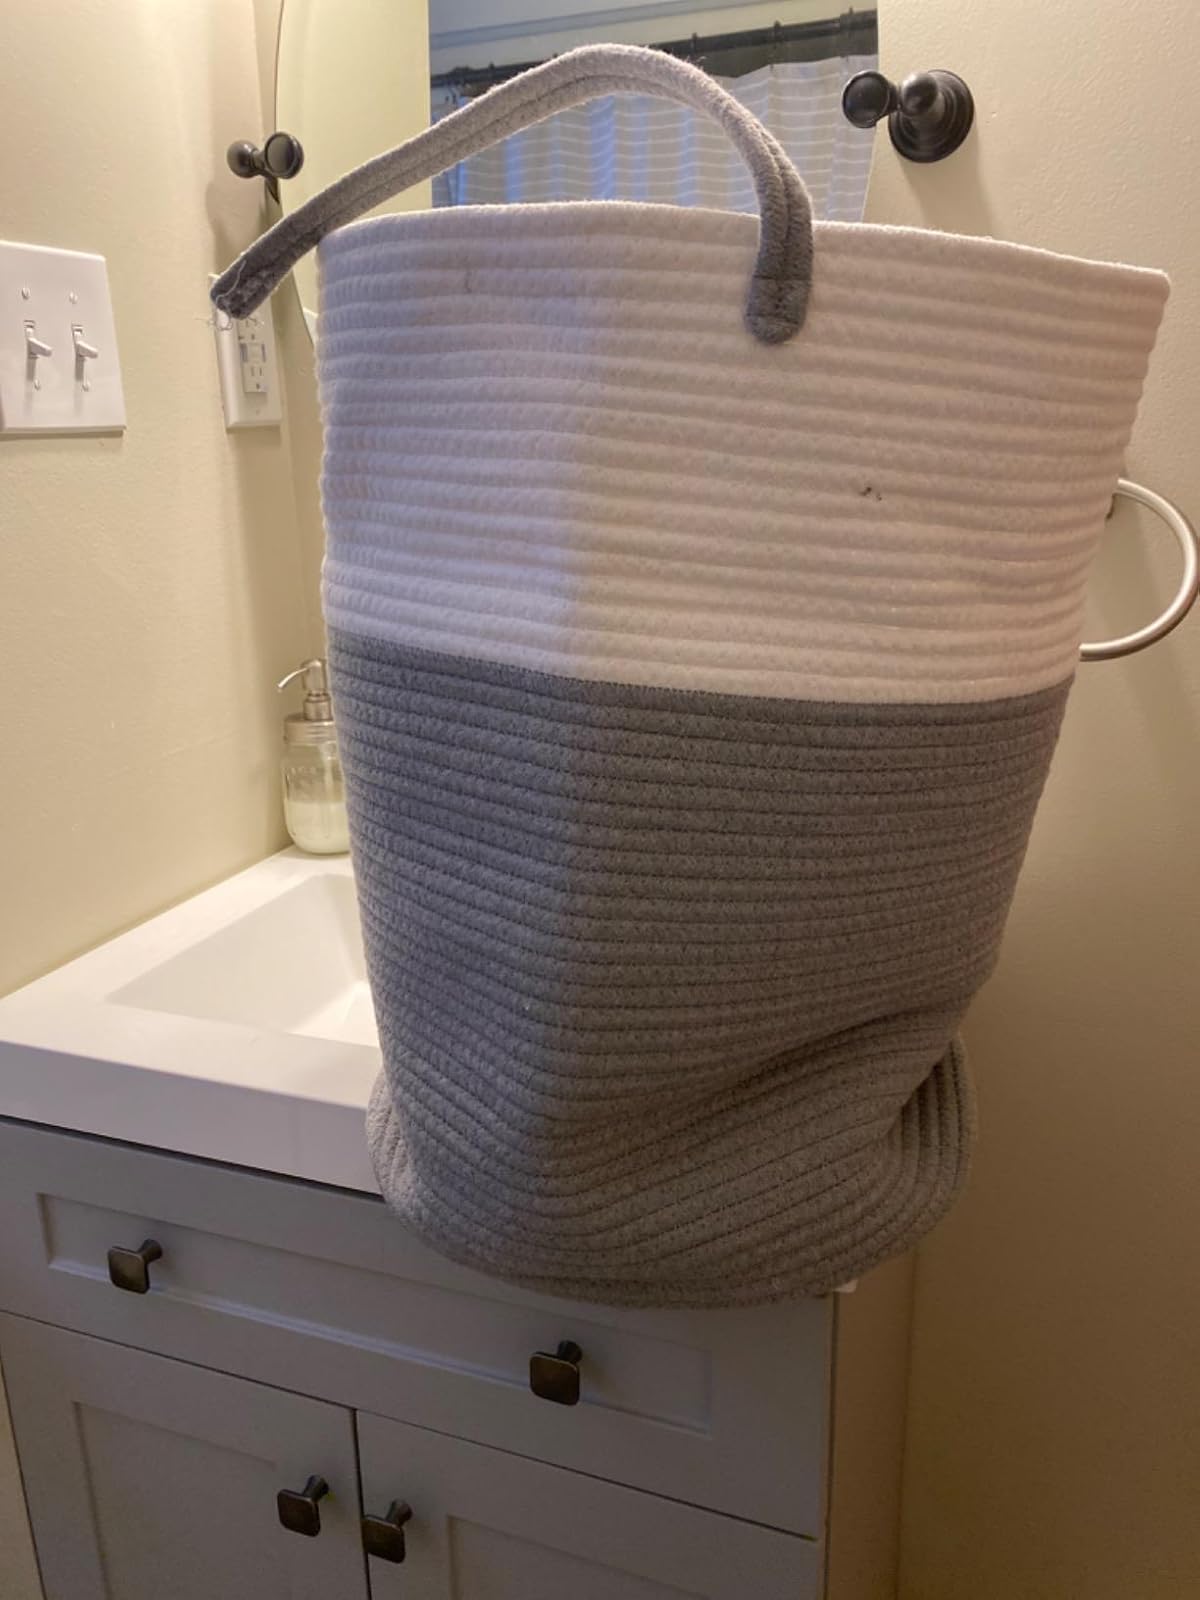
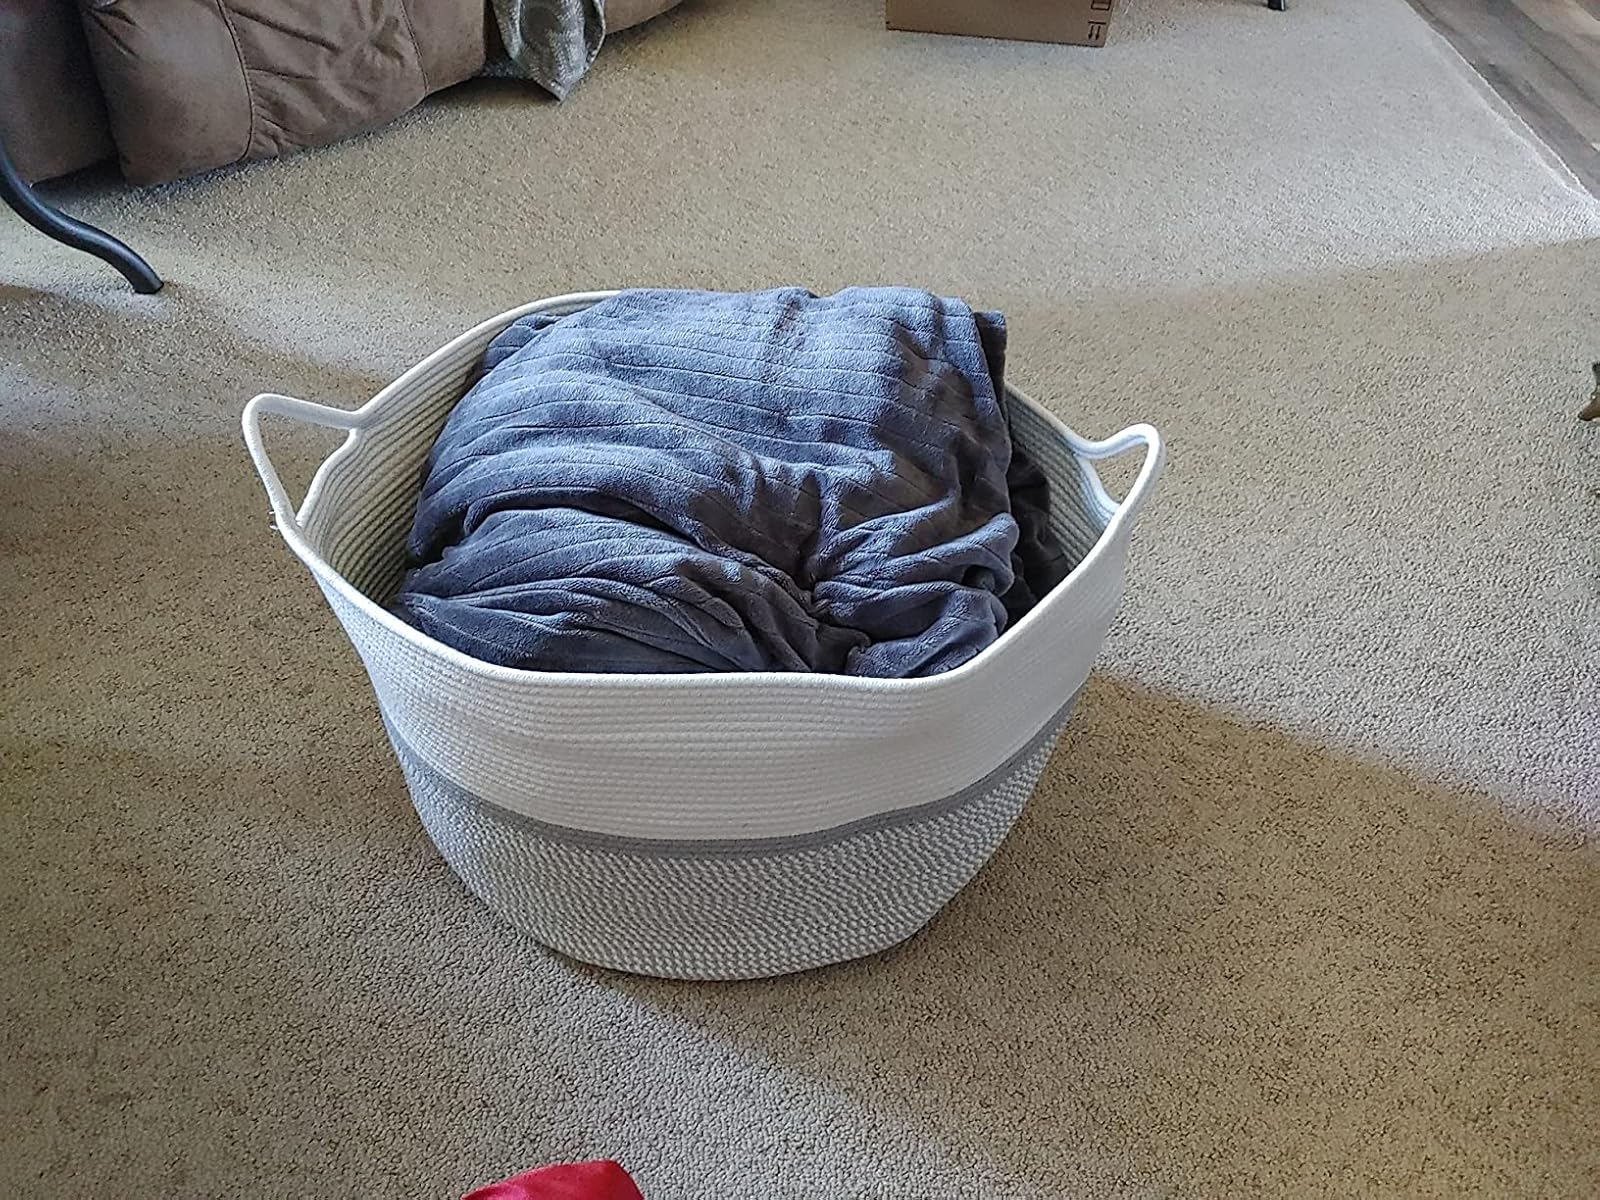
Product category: items_hamper
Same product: no